LNER Class D49

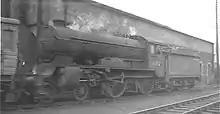
D49/1 no. 62712 "Morayshire" with Walschaerts valve gear and piston valves

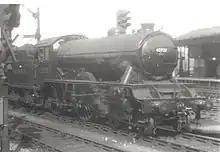
D49/2 no. 62757 "The Burton" with rotary cam poppet valves

The first order for 28 locomotives was placed in April 1926. Within this order, there were three variants. The first twenty, built in 1927–28, used piston valves operated by the valve gear arrangement that was typical of Gresley's three-cylinder designs produced since 1920, that is, the valves of the outside cylinders were operated directly by Walschaerts valve gear, whereas the valve of the inside cylinder was operated indirectly from the outside valves by means of Gresley conjugated valve gear. The next six, built in 1928, were fitted with Lentz oscillating-cam poppet valves, also operated by Walschaerts valve gear for the outside cylinders and Gresley conjugated valve gear for the inside cylinder, although the components and their layout differed from the piston valve locomotives. The last two, built in 1929, also had Lentz poppet valves but in this case the cams rotated in one direction, the camshaft being driven from the leading right-hand driving wheel by means of two pairs of bevel gears and a longitudinal shaft on the outside of the wheels. The cams provided five cutoff settings for forwards running.